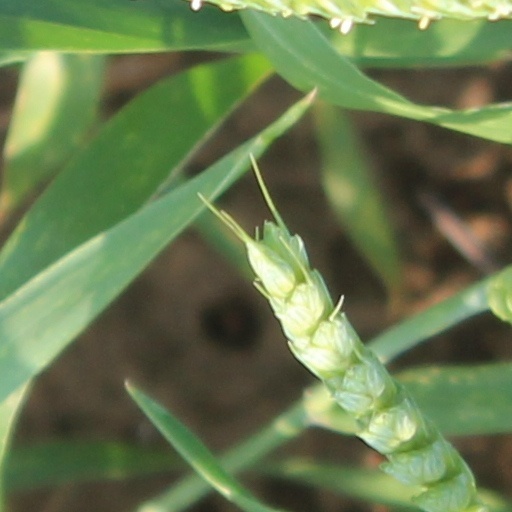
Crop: wheat